Aichi Hai

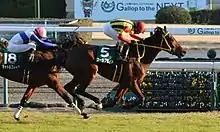
Hula Bride wins the 2013 Aichi Hai

The Aichi Hai (Japanese 愛知杯) is a Grade 3 horse race for Thoroughbred fillies and mares aged four and over, run in March over a distance of 1,400 meters on turf at Chukyo Racecourse.